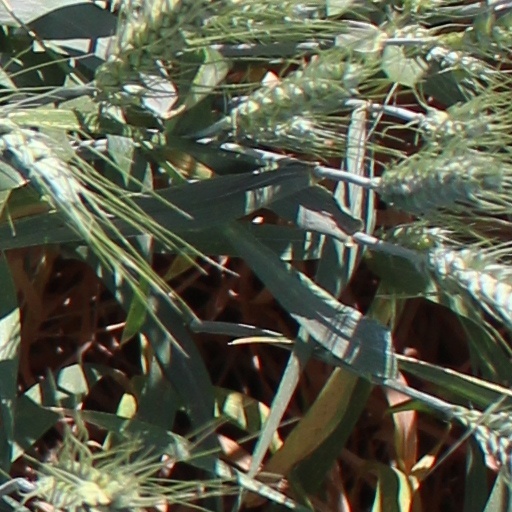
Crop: wheat